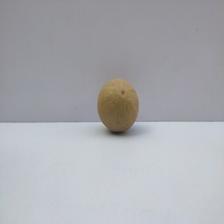
Size: Small